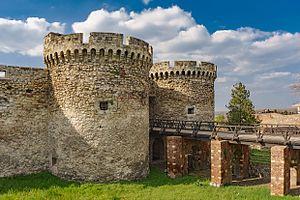
Belgrade est la capitale et la plus grande ville de Serbie. Au recensement de 2011, la ville intra muros comptait 1 233 796 habitants et, avec le district dont elle est le centre, appelé Ville de Belgrade, 1 687 132 habitants en 2017, cela représente 24 % de la population totale de Serbie.